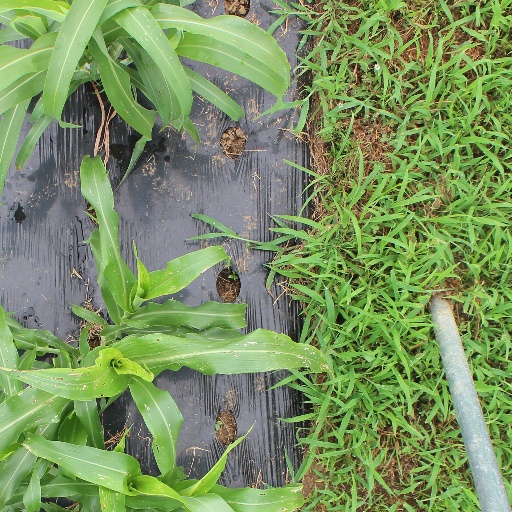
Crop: sorghum